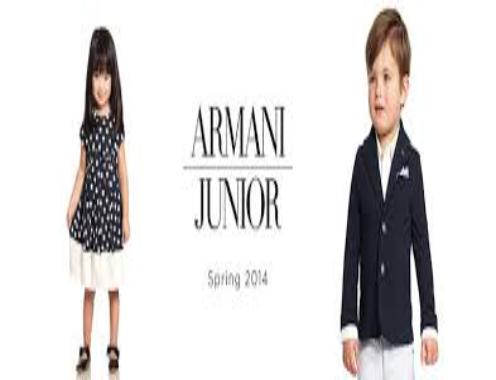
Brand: Armani Junior
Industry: Clothes